Cello

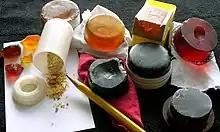
Rosin is applied to bow hair to increase the friction of the bow on the strings.

Standard-sized cellos are referred to as "full-size" or "" but are also made in smaller (fractional) sizes, including , , , , , , , and . The fractions refer to volume rather than length, so a size cello is much longer than half the length of a full size. The smaller cellos are identical to standard cellos in construction, range, and usage, but are simply scaled-down for the benefit of children and shorter adults.